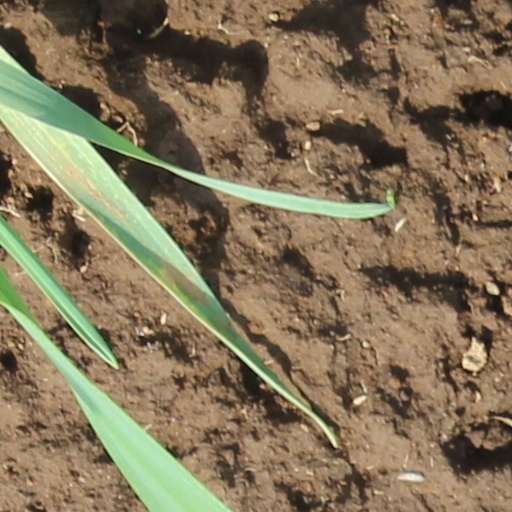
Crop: wheat